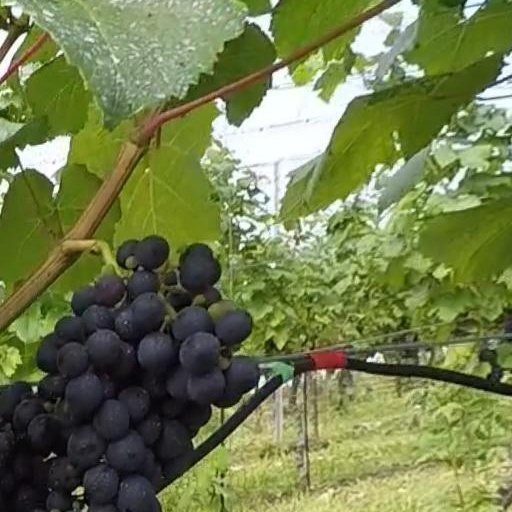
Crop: grape